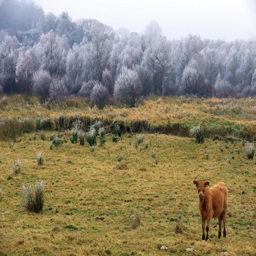
it 's frosty on the farm